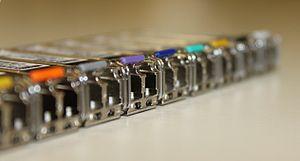
Le multiplexage en longueur d'onde, souvent appelé WDM, est une technique utilisée en communication optique qui permet d'augmenter le débit sur une fibre optique en faisant circuler plusieurs signaux de longueurs d'onde différentes sur une seule fibre, en les mélangeant à l'entrée à l'aide d'un multiplexeur et en les séparant à la sortie au moyen d'un démultiplexeur.